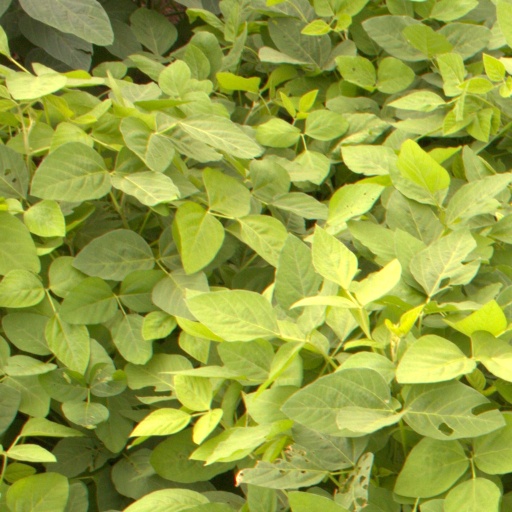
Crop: soybean